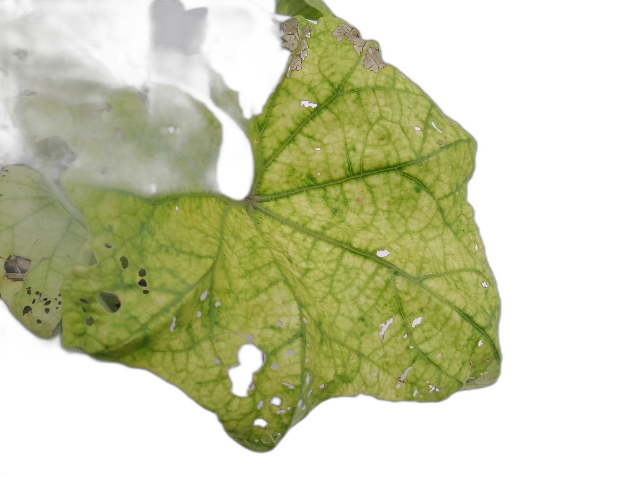
Crop: Zucchini
Label: Angular_Leaf_Spot